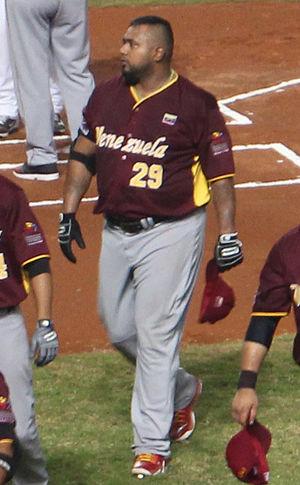
Luis Antonio Jiménez Camacaro est un joueur de premier but au baseball. Il a joué en 2009 au Japon dans la Ligue Pacifique, aux États-Unis dans la Ligue majeure de baseball en 2012 et les Lotte Giants de l'Organisation coréenne de baseball en 2014.